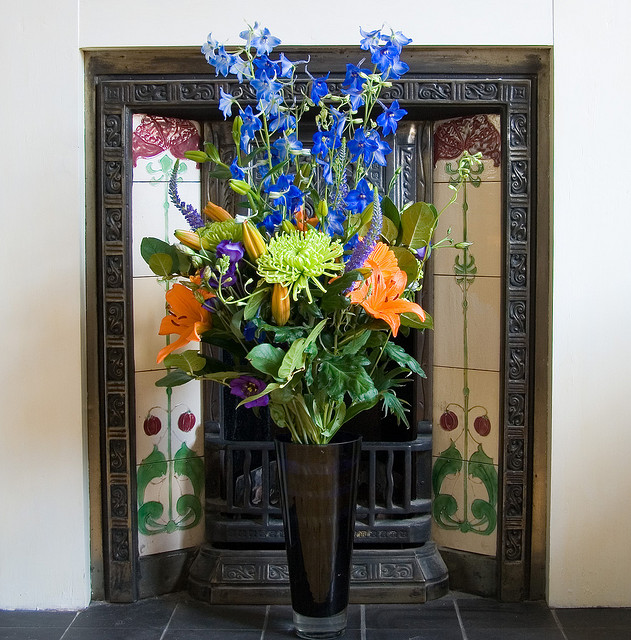
user: Given an image and a question. Answer the question in a short answer. Question: The orange flowers are called what? Short Answer:
assistant: lily